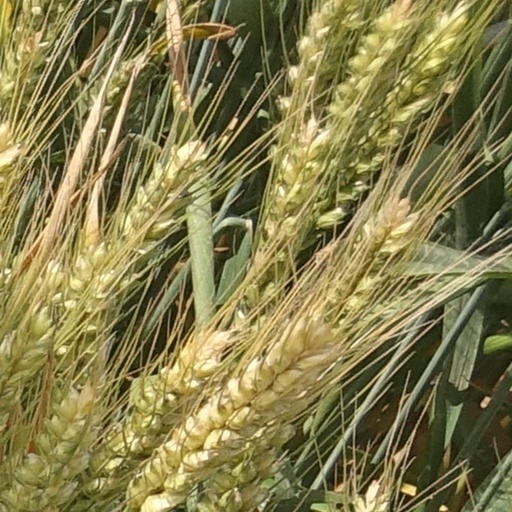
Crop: wheat